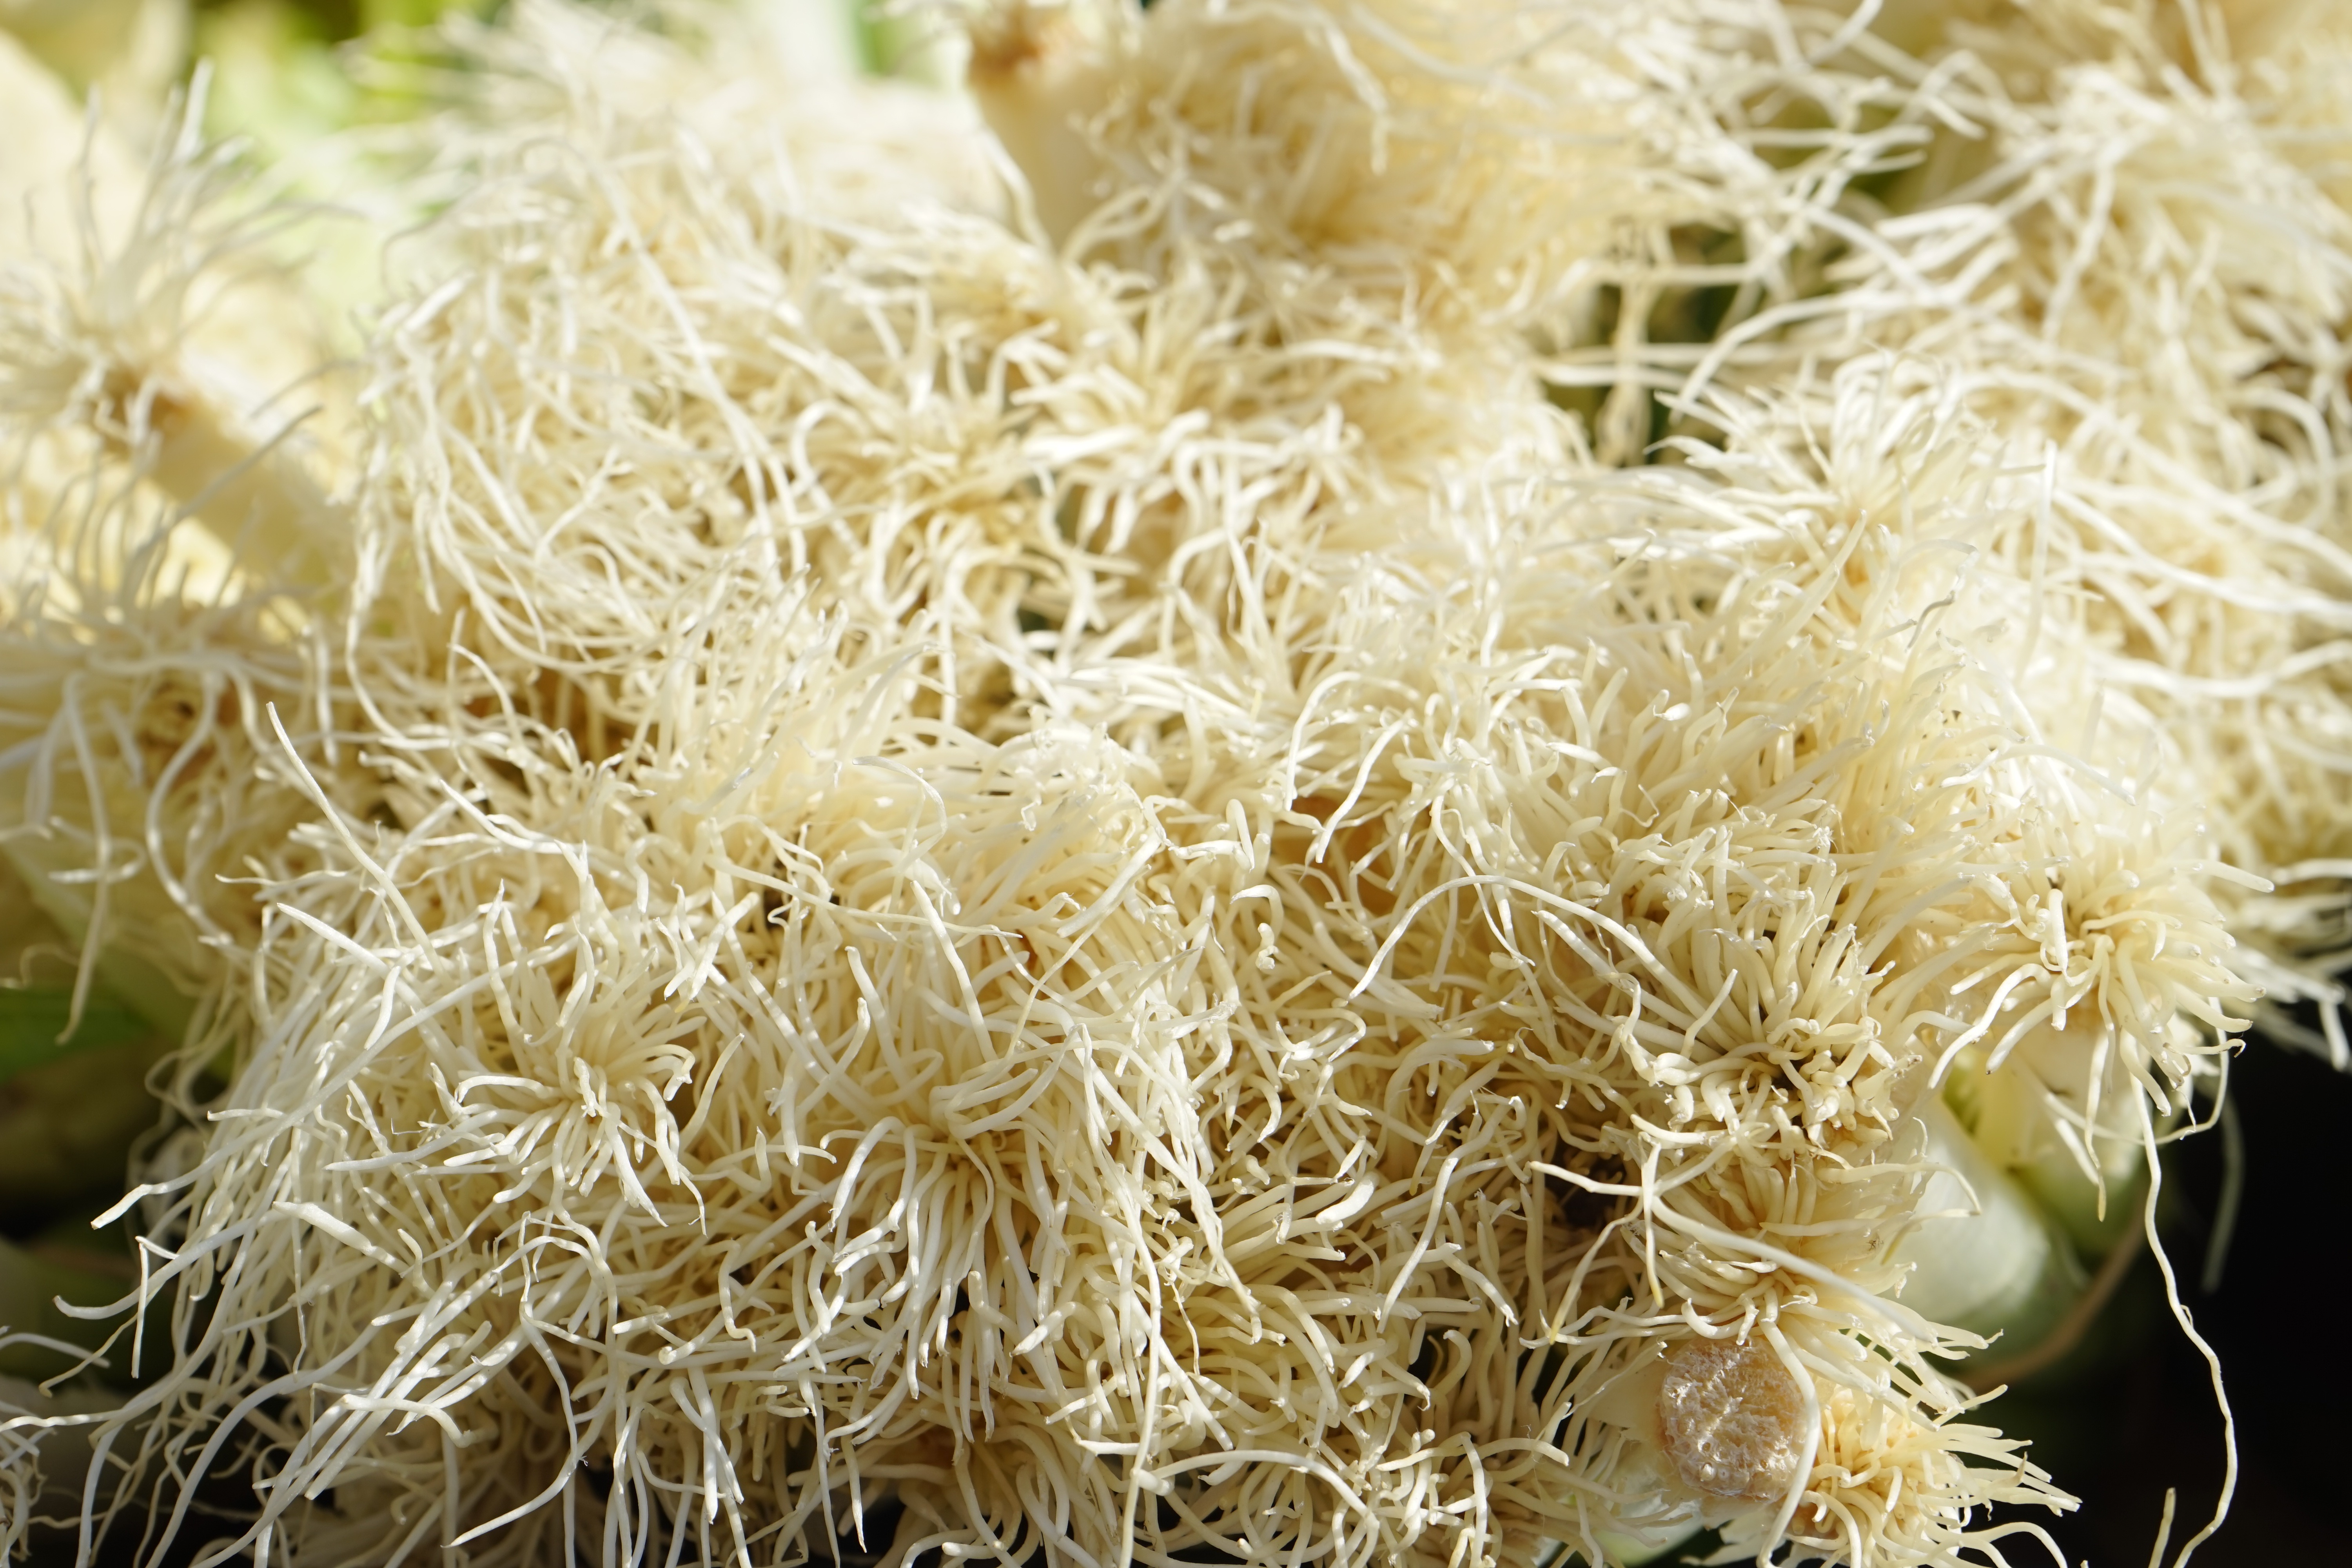
plant, white, flower, dish, food, produce, vegetable, crop, biology, flora, root, close up, coconut, piping, vegetables, a, c, flowering plant, spring onion, root network, spring onions, leek greenhouse, early onion, young onion, land plant, meat onion, winter onion, allium fistulosum, altaicum, ceratophyllum, cepa sissilis, ventricosa, zwiebelroehrl, onion tube, button onions, sahi onion, cut onion, eternal onion, winter hedge onion, winter hedge, white florentine, gross chives, jakobslauch, john leek, hollow leek, schnattra